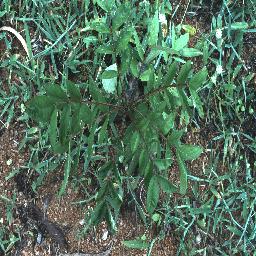
Label: negative